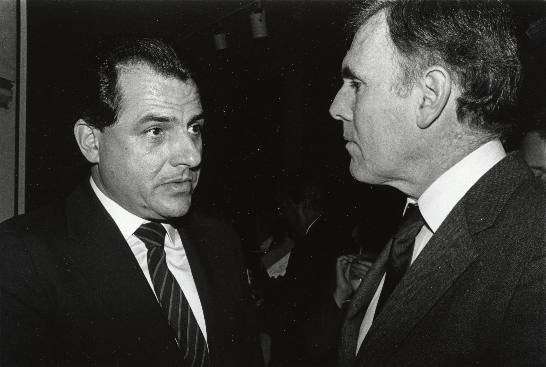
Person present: Yes